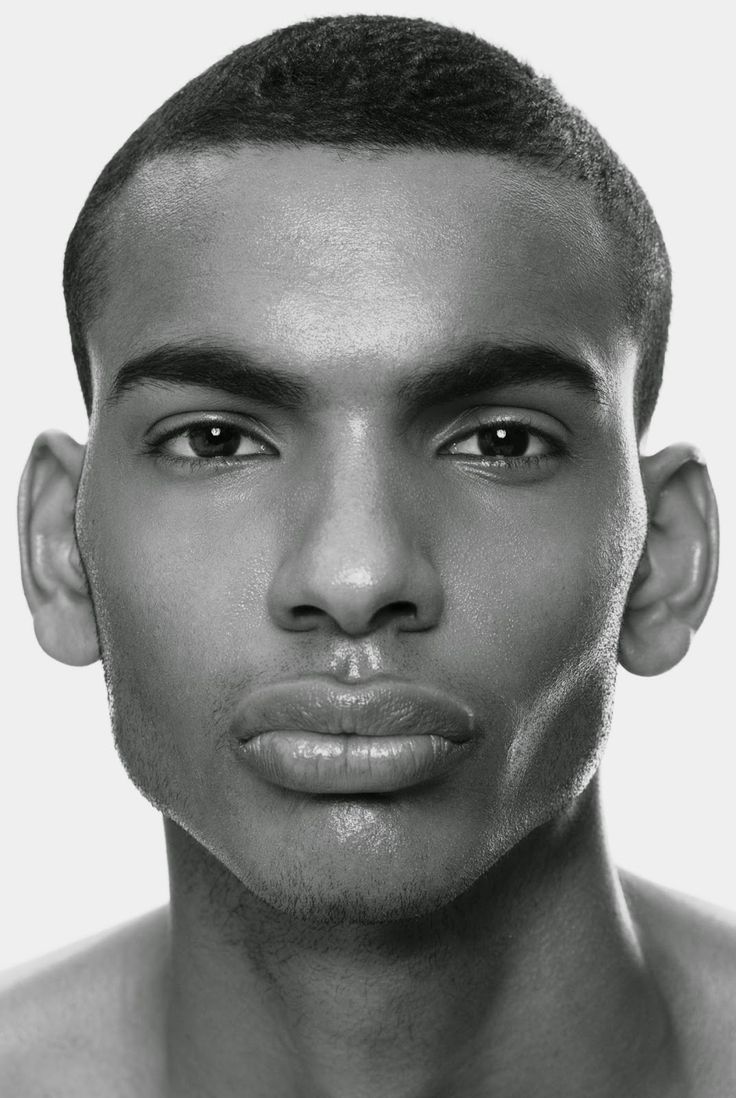
Portrait style: Real Portrait